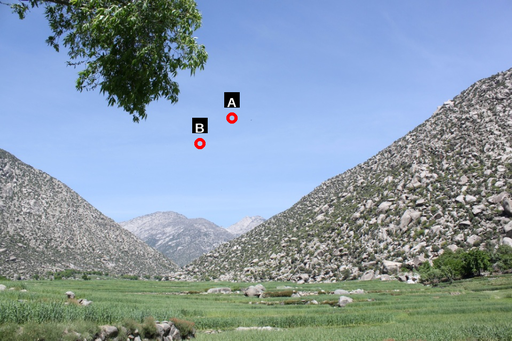
Question: Two points are circled on the image, labeled by A and B beside each circle. Which point is closer to the camera?
Select from the following choices.
(A) A is closer
(B) B is closer
Answer: B